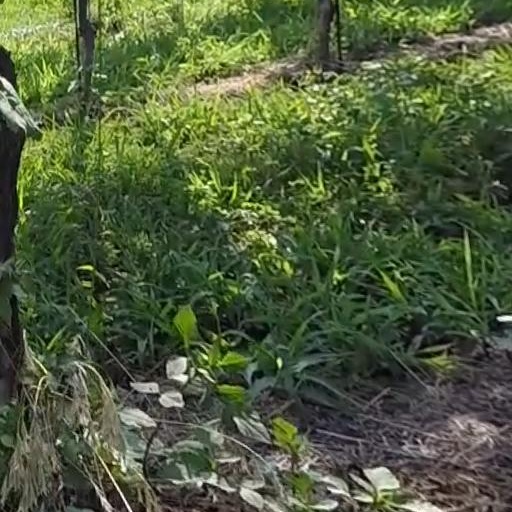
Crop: grape